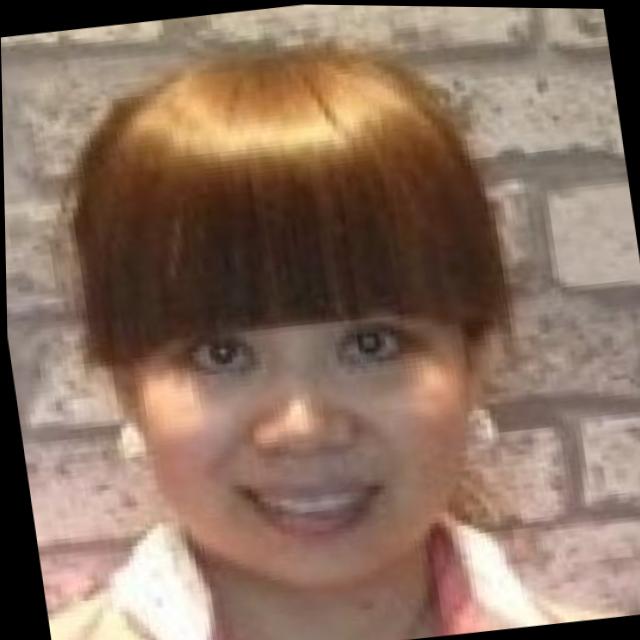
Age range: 21-44